Clearcutting

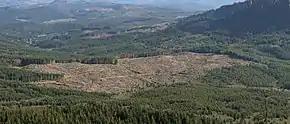
After a century of clearcutting, this forest, near the source of the Lewis and Clark River in Clatsop County, Oregon, is a patchwork. In each patch, most of the trees are the same age.

Clearcutting, clearfelling or clearcut logging is a forestry/logging practice in which most or all trees in an area are uniformly cut down. Along with shelterwood and seed tree harvests, it is used by foresters to create certain types of forest ecosystems and to promote select species that require an abundance of sunlight or grow in large, even-age stands. Clearcutting is a forestry practice that mimics the stand initiation stage of forest succession after a natural disturbance such as stand replacing fire or wind-throw, and is successful for regeneration of fast growing, sun tolerant tree species and wildlife species that readily regenerate in post-stand replacing sites. Logging companies and forest-worker unions in some countries support the practice for scientific, safety and economic reasons, while detractors consider it a form of deforestation that destroys natural habitats and contributes to climate change. Environmentalists, traditional owners, local residents and others have regularly campaigned against clearcutting, including through the use of blockades and nonviolent direct action.